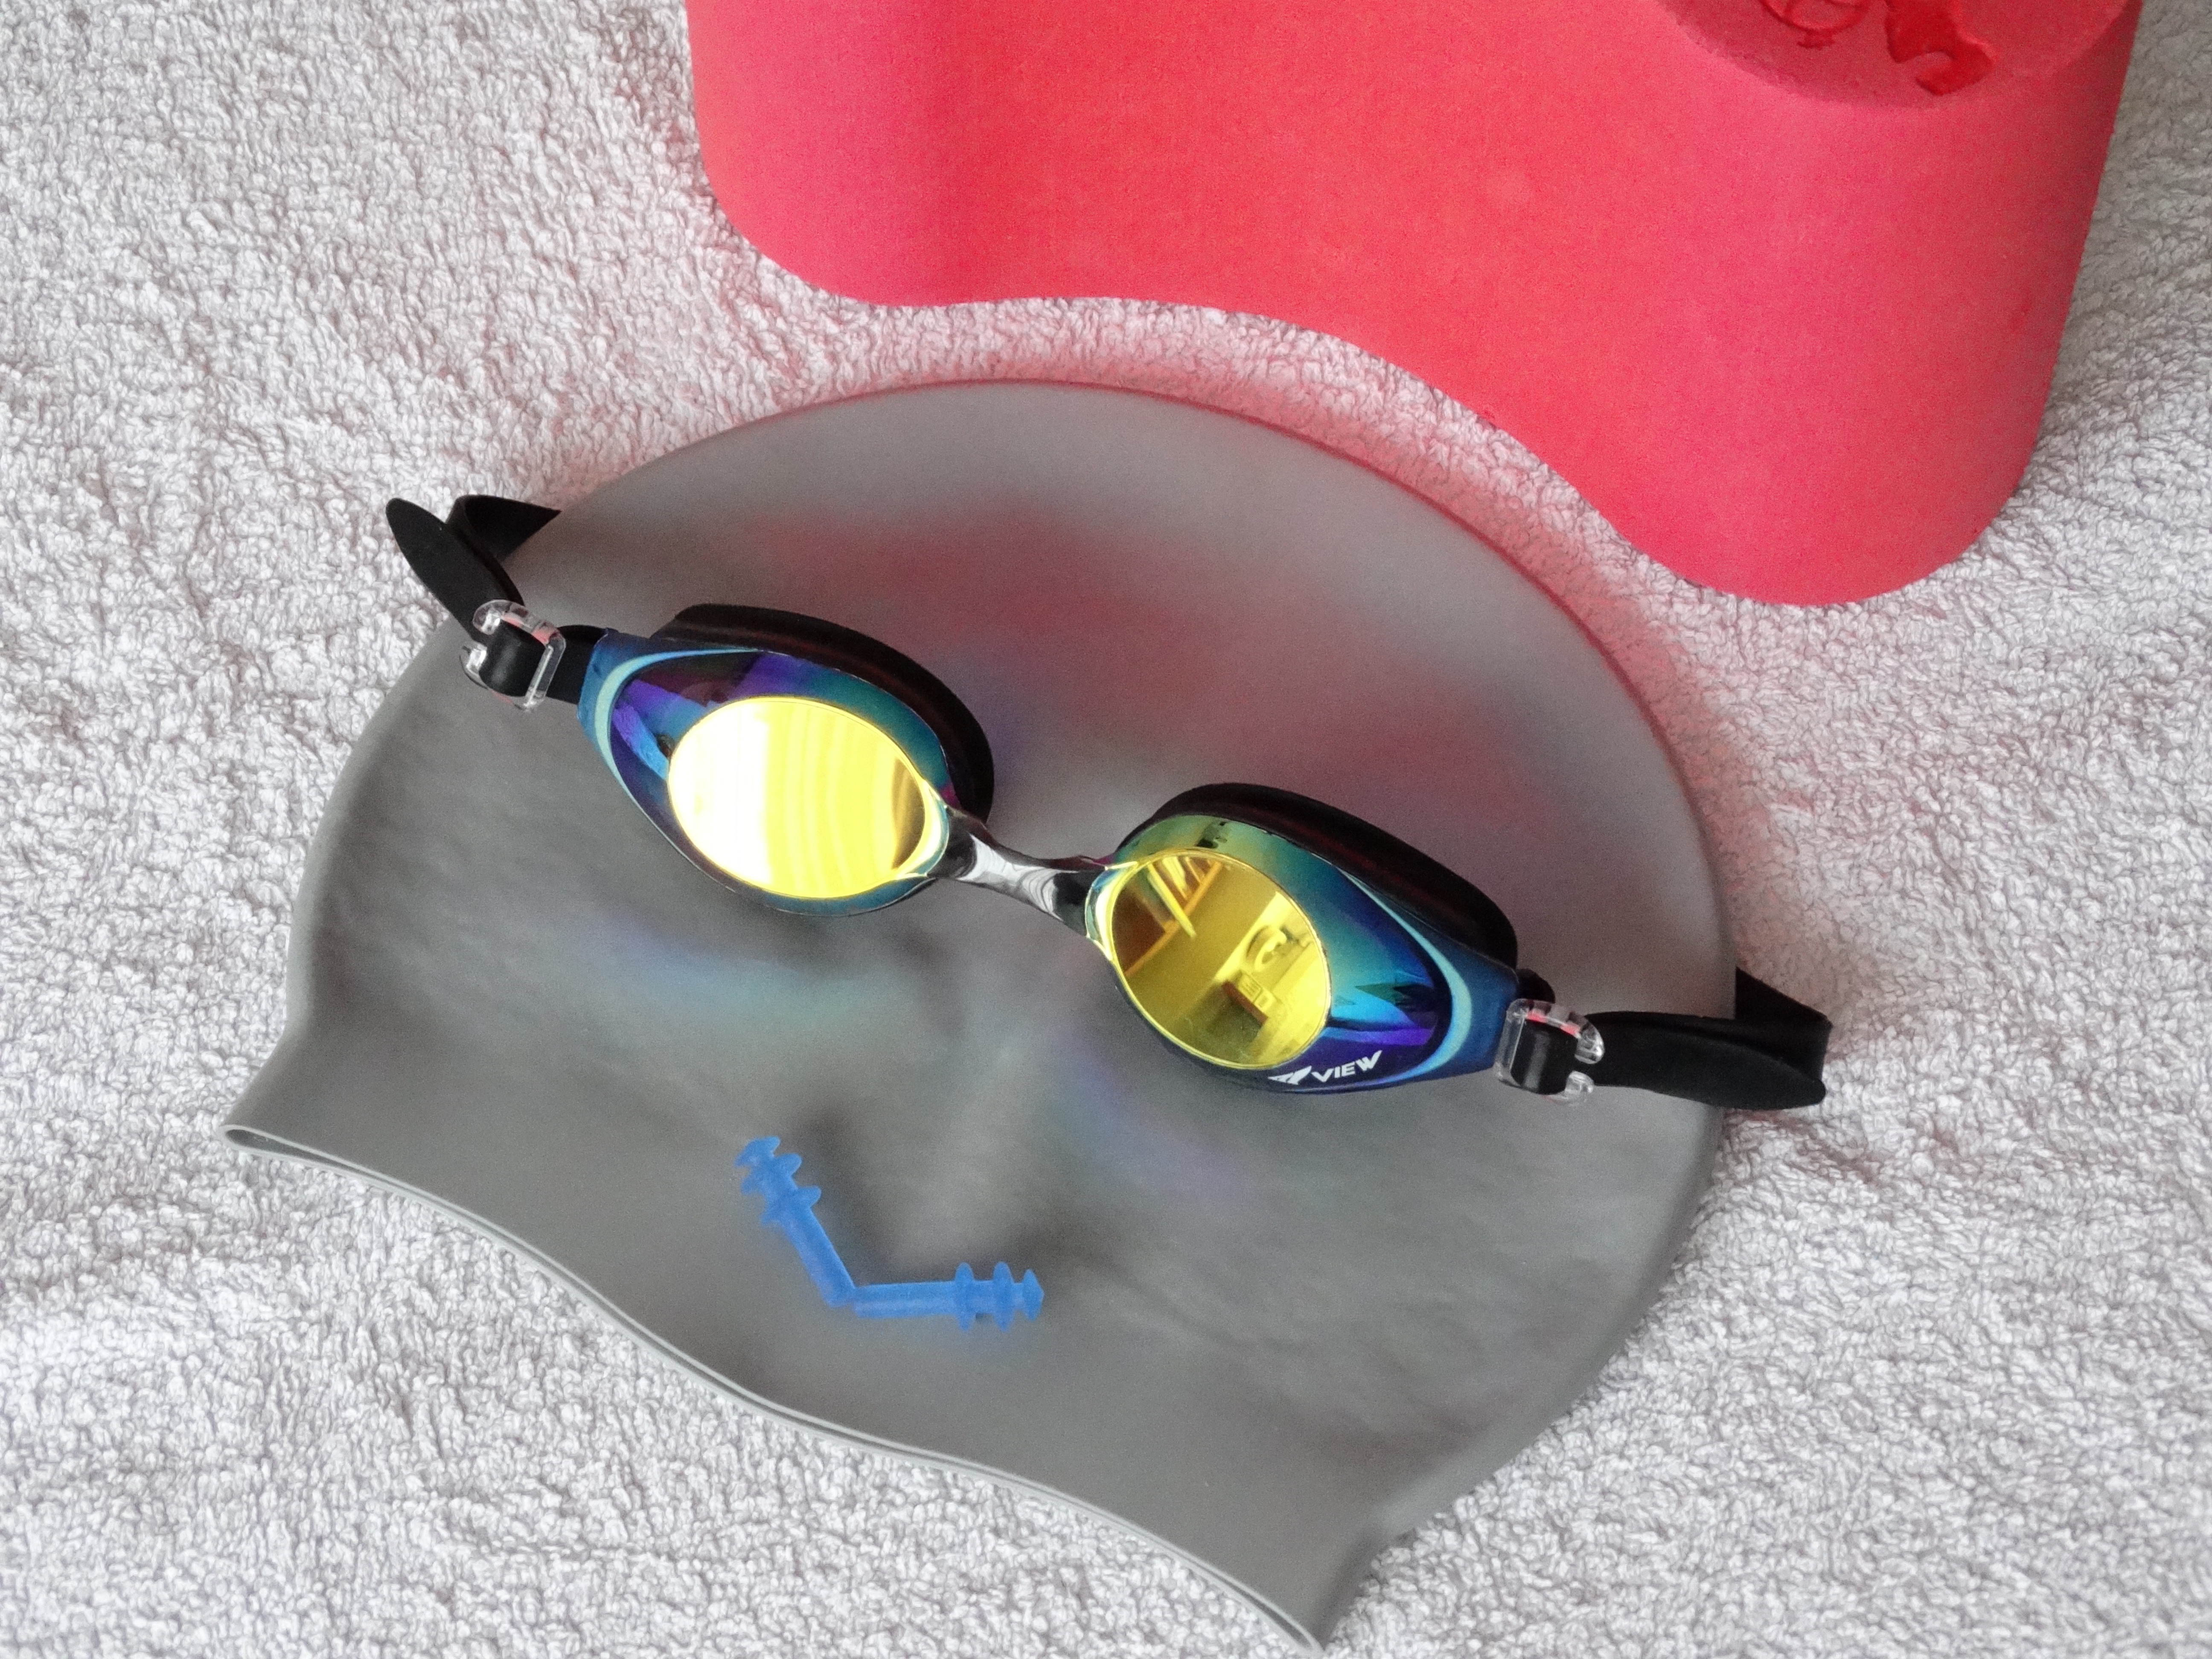
clothing, nose, sunglasses, glasses, goggles, eyewear, costume, bath towel, swim goggles, bathing cap, ear plugs, vision care, personal protective equipment, swimming equipment